Aviary at the Houston Zoo

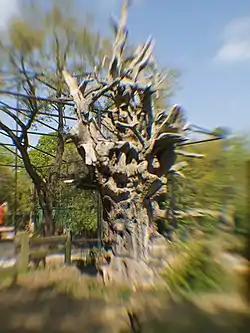
Faux bois tree sculpture at the Aviary at the Houston Zoo

The Aviary at the Houston Zoo is a historic work of art created by Mexican-born architect and artist Dionicio Rodriguez located at the Houston Zoo in Houston, Texas, and listed on the National Register of Historic Places. The "faux bois" sculptures were built in 1926 and dubbed the "flying sculpture". Although Hurricane Carla destroyed the aviary's wire superstructure in 1961, Rodriguez's sculptures remain and are composed of a tree, a fountain, logs, ledges and rock bordering a shallow pond which are now part of the flamingo habitat at the zoo.